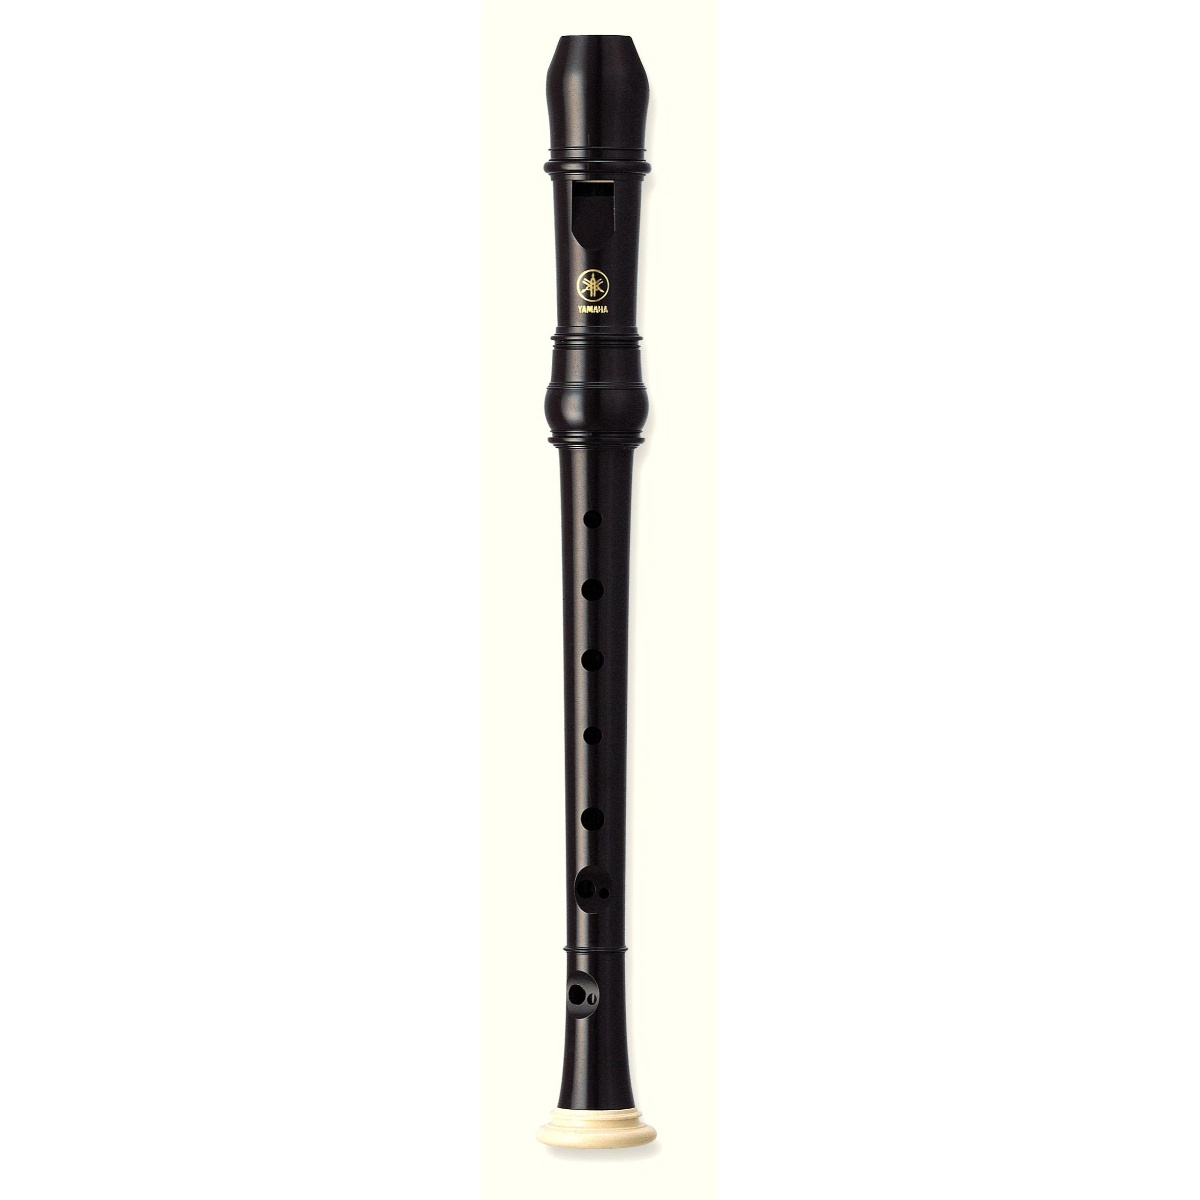
YRN302BII Sopranino Recorder, Brown With White Trim, Arched Windway
YRN-302BII The YRN-302BII is a sopranino recorder with a brilliant tone. It sounds rich and even throughout the registers and is capable of rich expression. Yamaha delivers safe and reliable products From raw materials selection to manufacturing processes, we pay the closest attention to produce Yamaha recorders with safety and reliability. Raw Materials Meet International Safety Standards (Feb, 2020) The ABS resin used in some recorder bodies may contain lead, phthalate esters, and other toxic materials. The ABS resin used in Yamaha is manufactured from non-toxic materials that clear international safety standards. • Japan, Food Safety & Sanitation Law: utensils and toys standards cleared. • European Union, REACH: although not regulated, lead and phthalate ester regulations cleared. • North America, CPSIA: lead and phthalate ester regulations cleared. Safe Assembly Yamaha recorder components are assembled without the use of adhesives wherever possible. The Yamaha YRS-2X and YRA-2X soprano and alto recorders are entirely assembled using press-fit components, while other models use ultrasonic welding for some components. * A safe adhesive that uses recycled materials and does not contain phthalate esters is used for some components that cannot be joined by ultrasonic welding in tenor and bass recorders. ISO9001 Standard Quality Management The Yamaha quality management system conforms to the international ISO9001 standard and is certified by DNV (Det Norske Veritas), an international accredited certification body headquartered in Norway. The same quality management system applies to all Yamaha production facilities throughout the world, ensuring that every product shipped conforms to the highest quality standards. Cotton Case Bags The recorder cases are made from environmentally friendly natural cotton. Fingering Systems Yamaha offers a choice of either German (Left) or Baroque (Right) fingering systems on many models to accommodate local preferences and traditions. Windway Shapes There are two different windways. - Straight WindwayEasy to play with a soft pure tone. This is ideal for beginners. - Arched WindwayIt has a slight resistance when you play for better breath control which gives greater tonal expressiveness and projection.
Brand: Yamaha
Category: Arts & Entertainment > Hobbies & Creative Arts > Musical Instruments > Woodwinds > Recorders > Sopranino Recorders